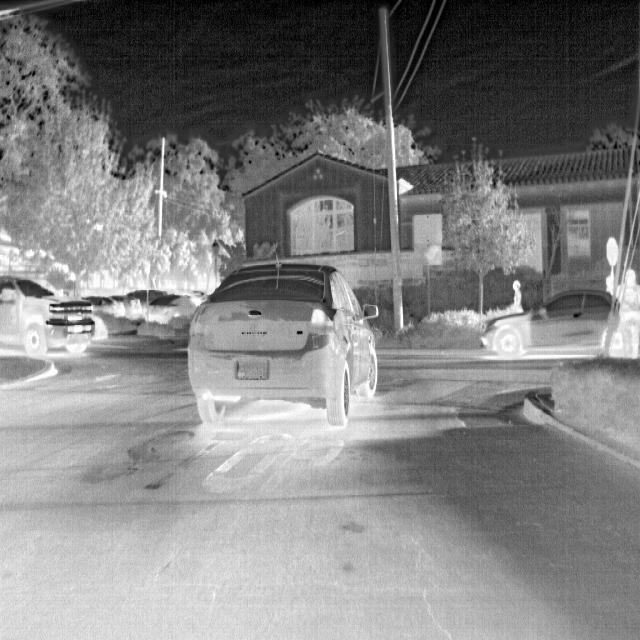
Detected objects:
label: person
label: person